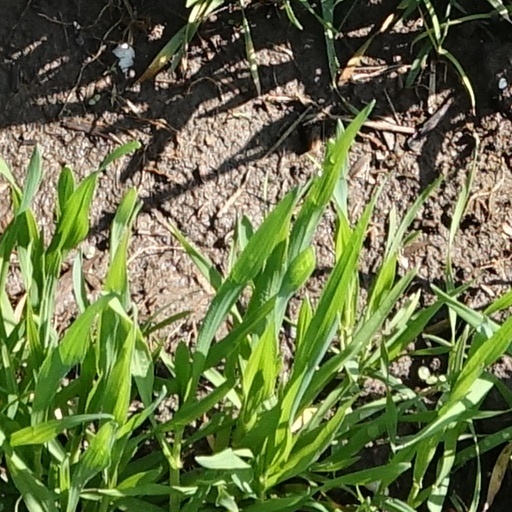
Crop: wheat